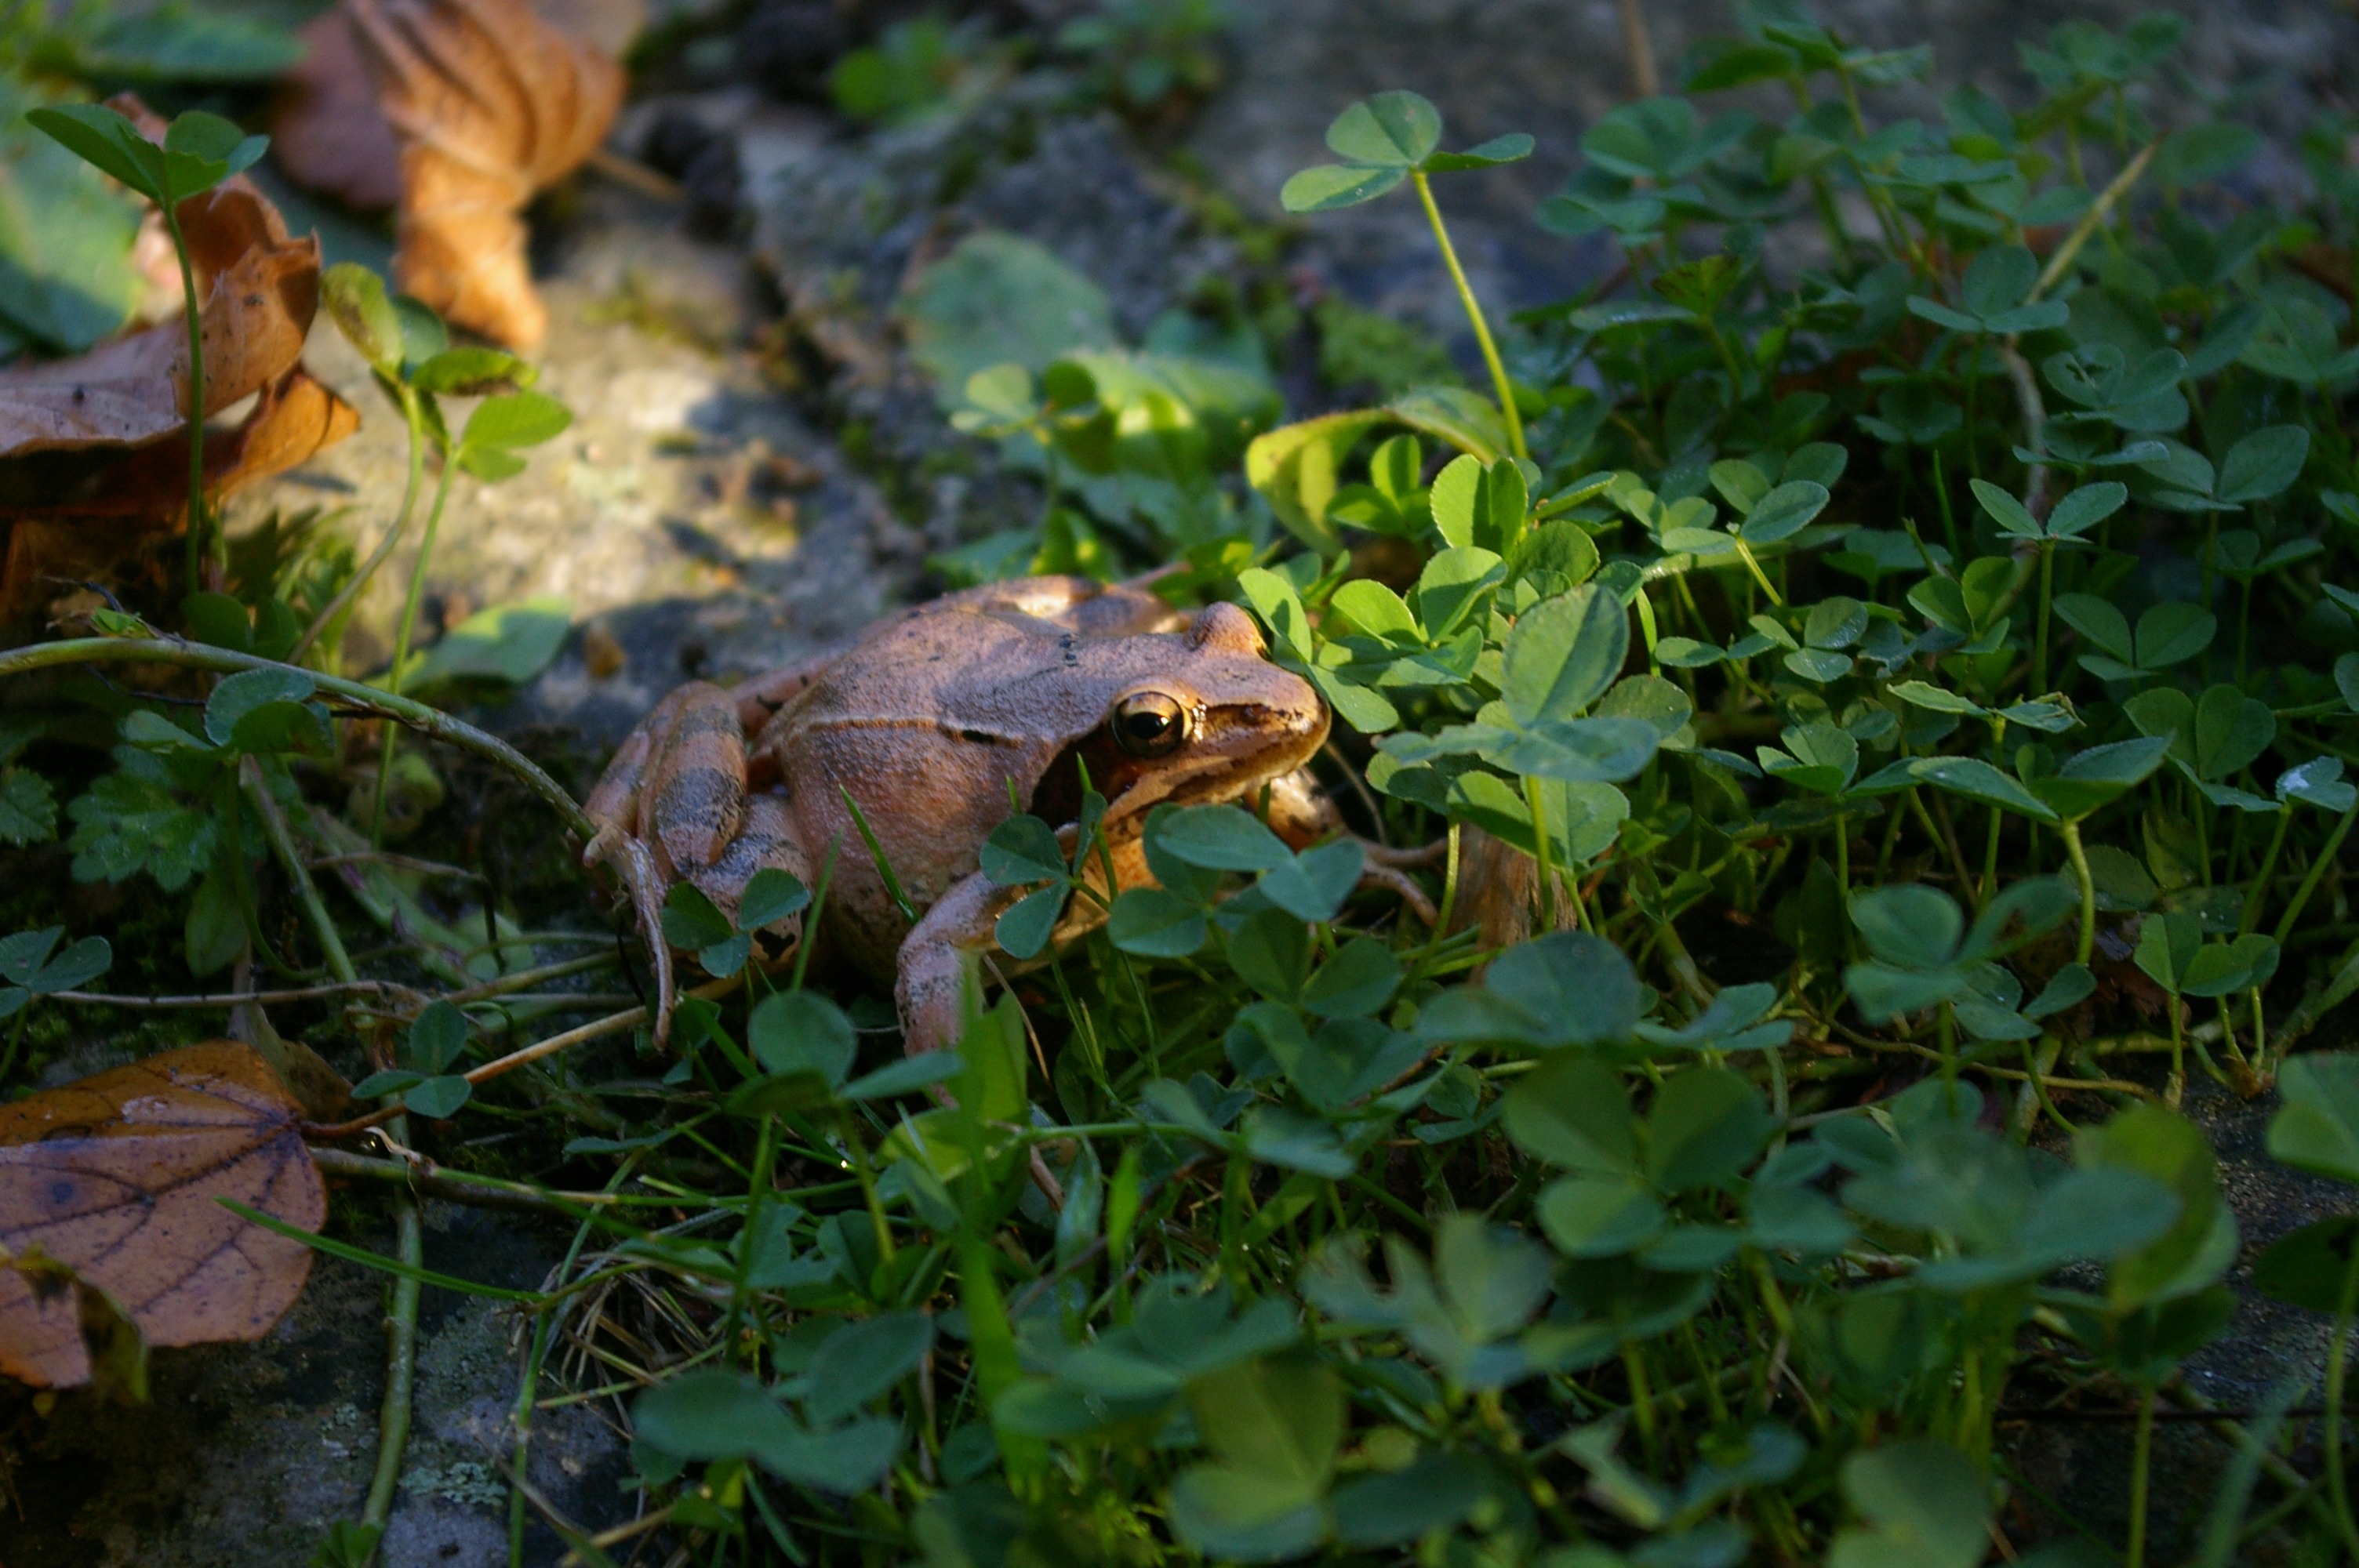
nature, forest, wilderness, leaf, flower, animal, wildlife, wild, environment, green, jungle, autumn, frog, toad, amphibian, fauna, outdoors, zoology, rainforest, woodland, habitat, species